Alena Sannikova

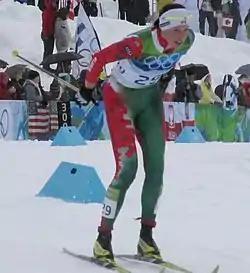
Alena Sannikova at the Ladies' 30 km mass start cross-country skiing classic on day 16 of the 2010 Vancouver Winter Olympics.

Alena Sannikova (born June 12, 1980) is a Belarusian cross-country skier who has competed since 1998. Competing in two Winter Olympics, she earned her best finish of 11th in the 4 x 5 km relay at Vancouver in 2010 while earning her best individual finish of 29th in the 10 km event at Turin in 2006.